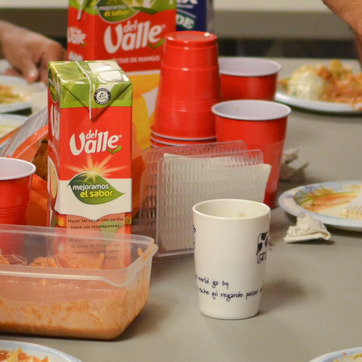
Material: plastic